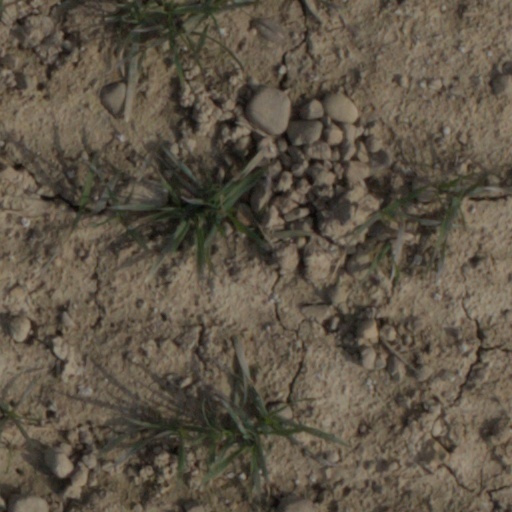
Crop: wheat